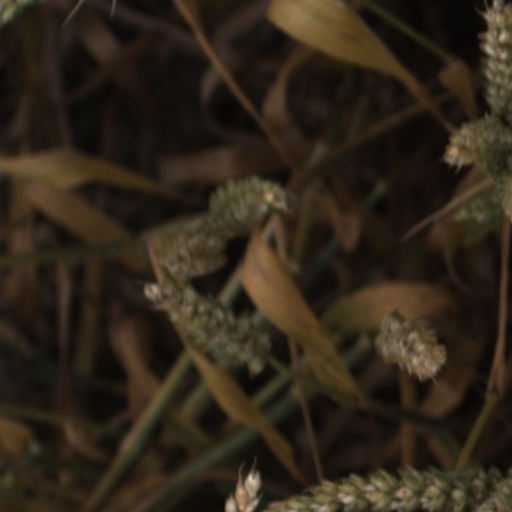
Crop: wheat